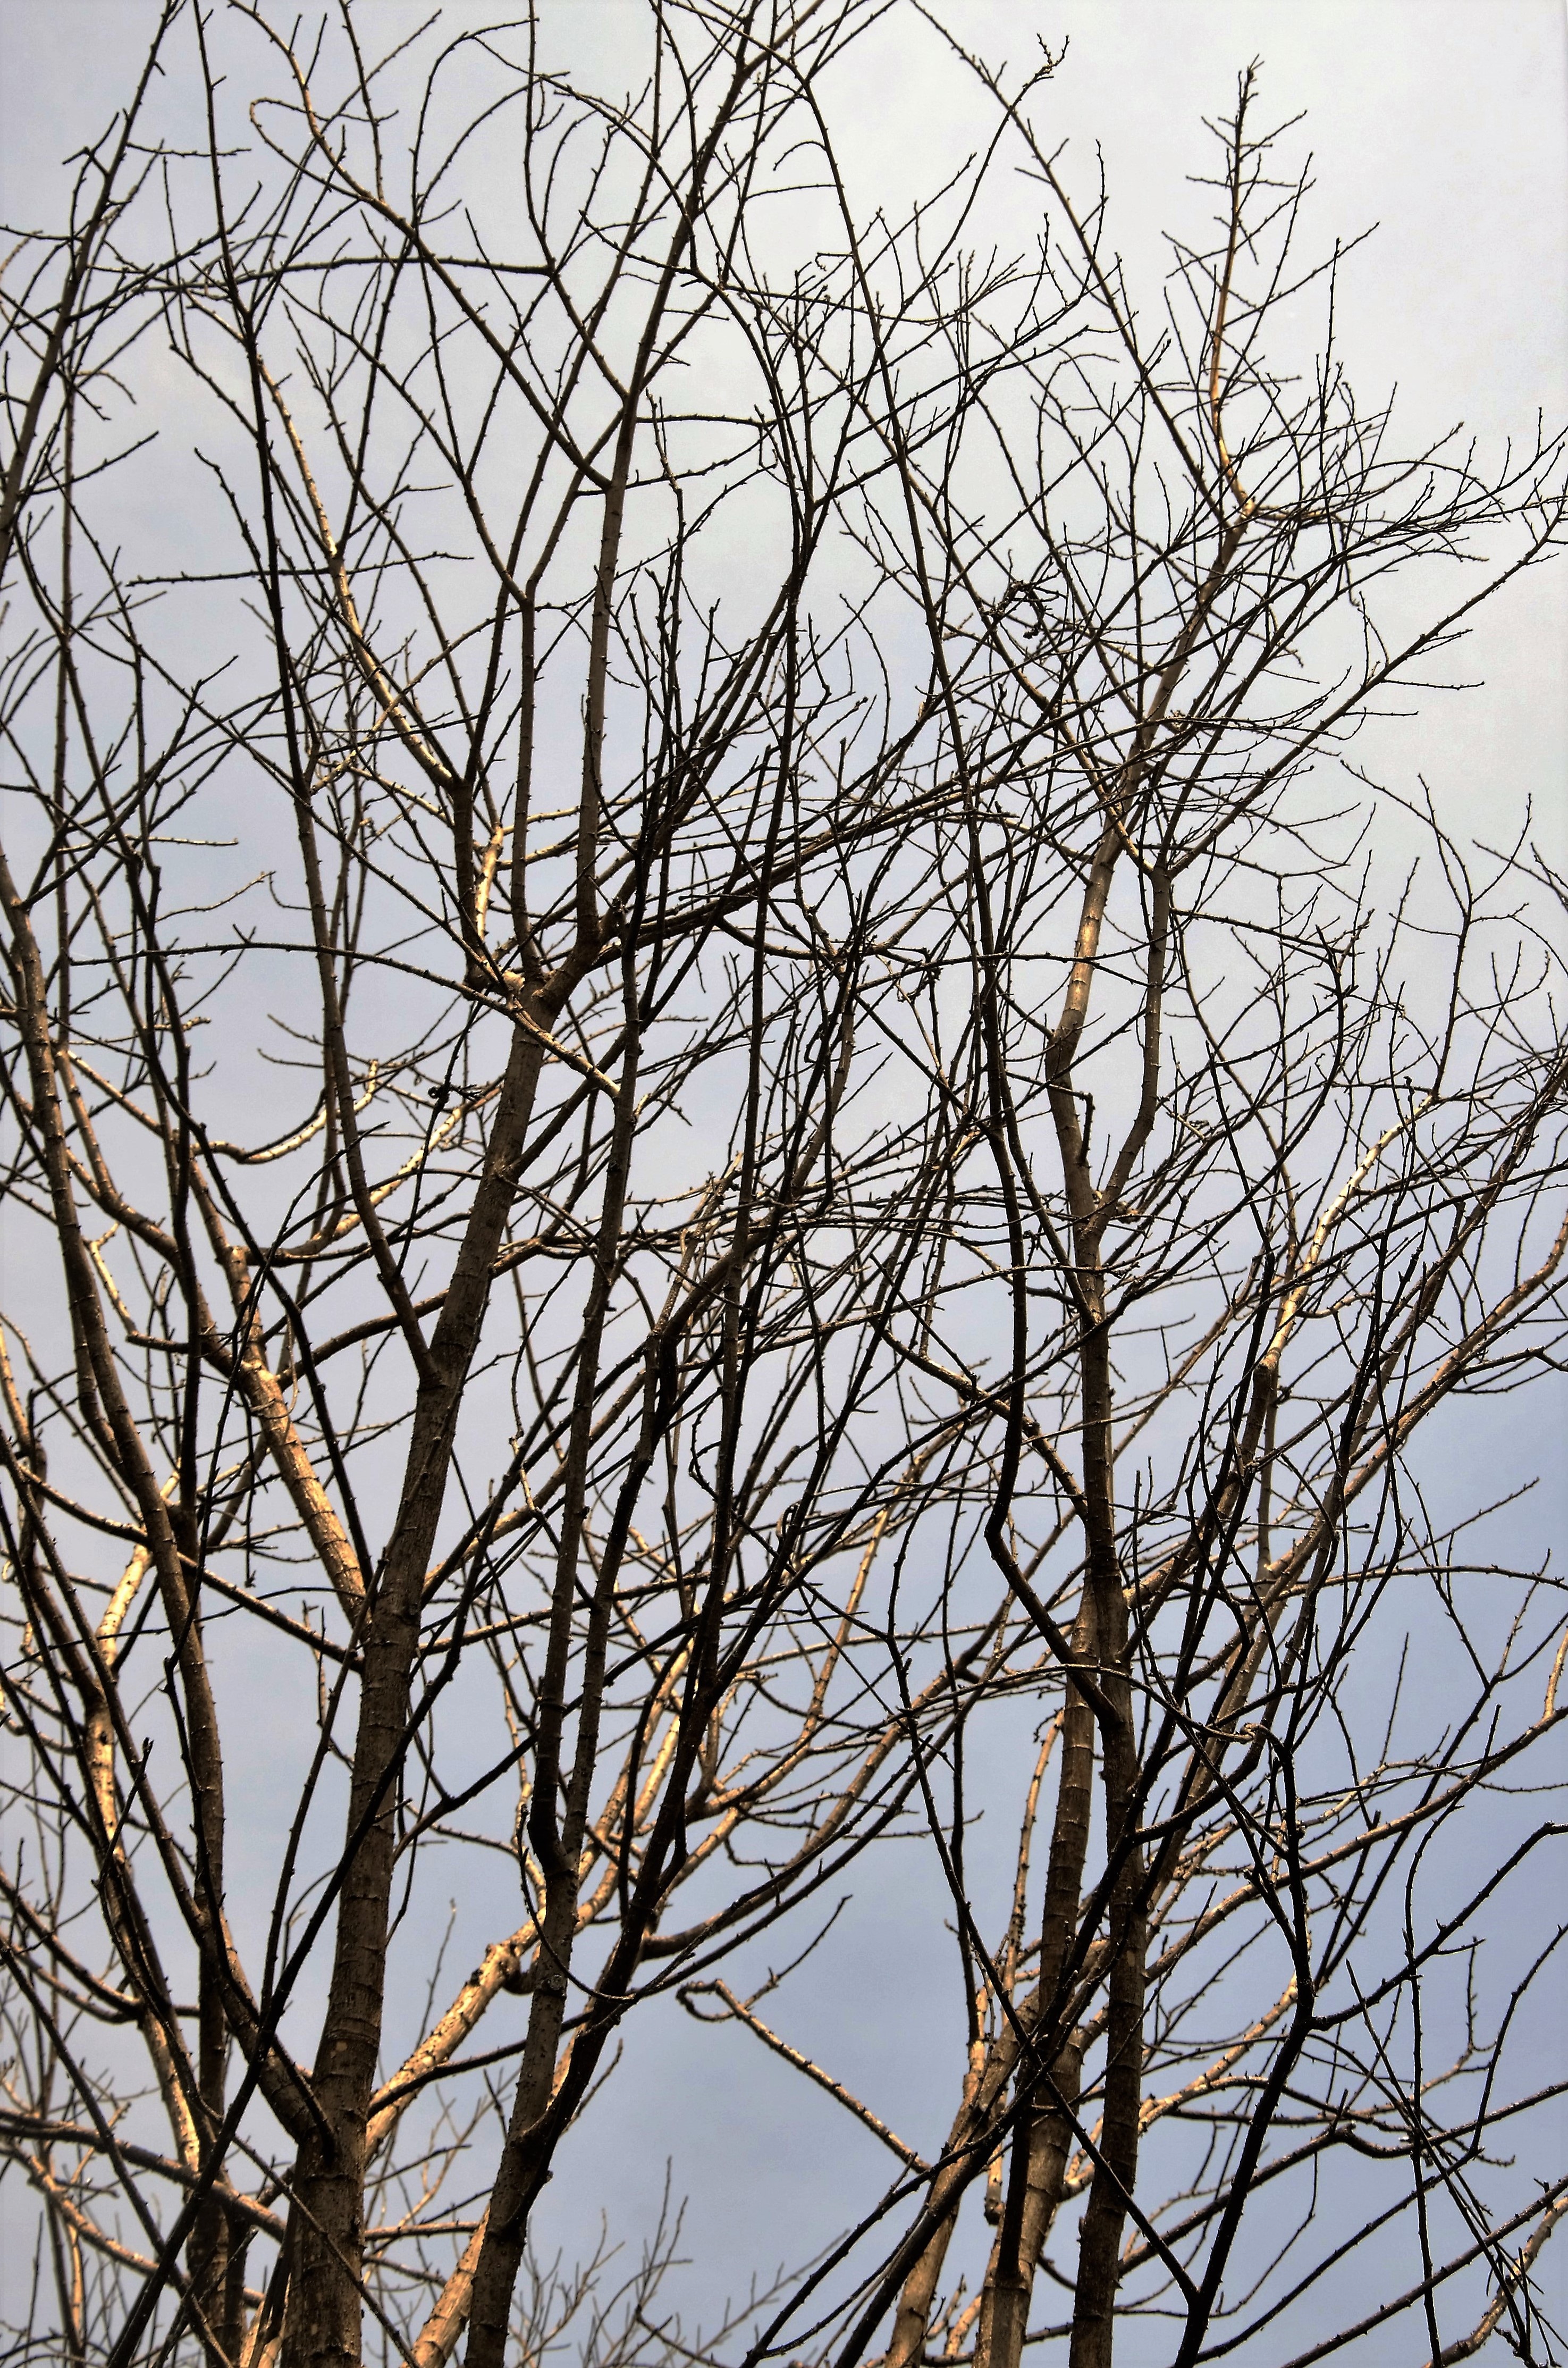
tree, nature, branch, winter, plant, leaf, season, twig, twigs, dry tree, dry twigs, woody plant, burned tree